Charlottetown Rural High School

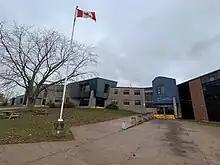
Front gate of Charlottetown Rural High School.

In 1966, Charlottetown Rural High School was built in the growing suburban community of West Royalty, north of the municipal limits of the city of Charlottetown.